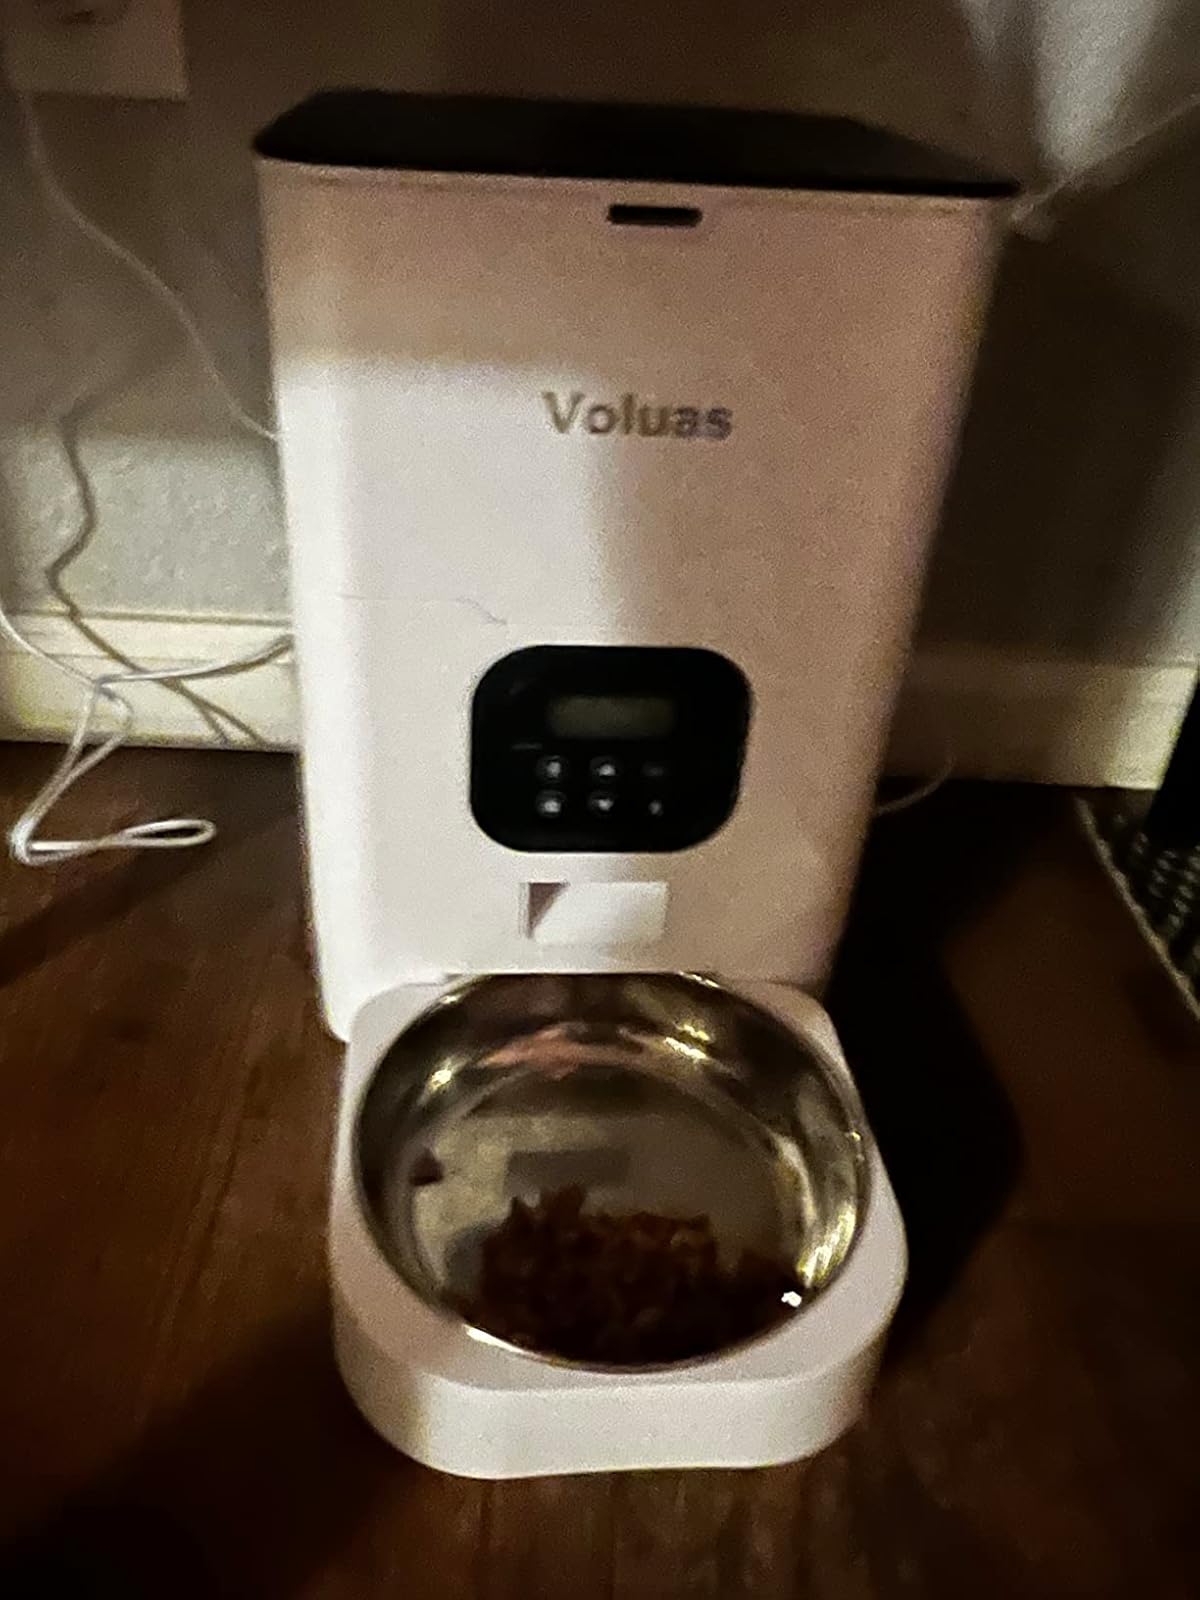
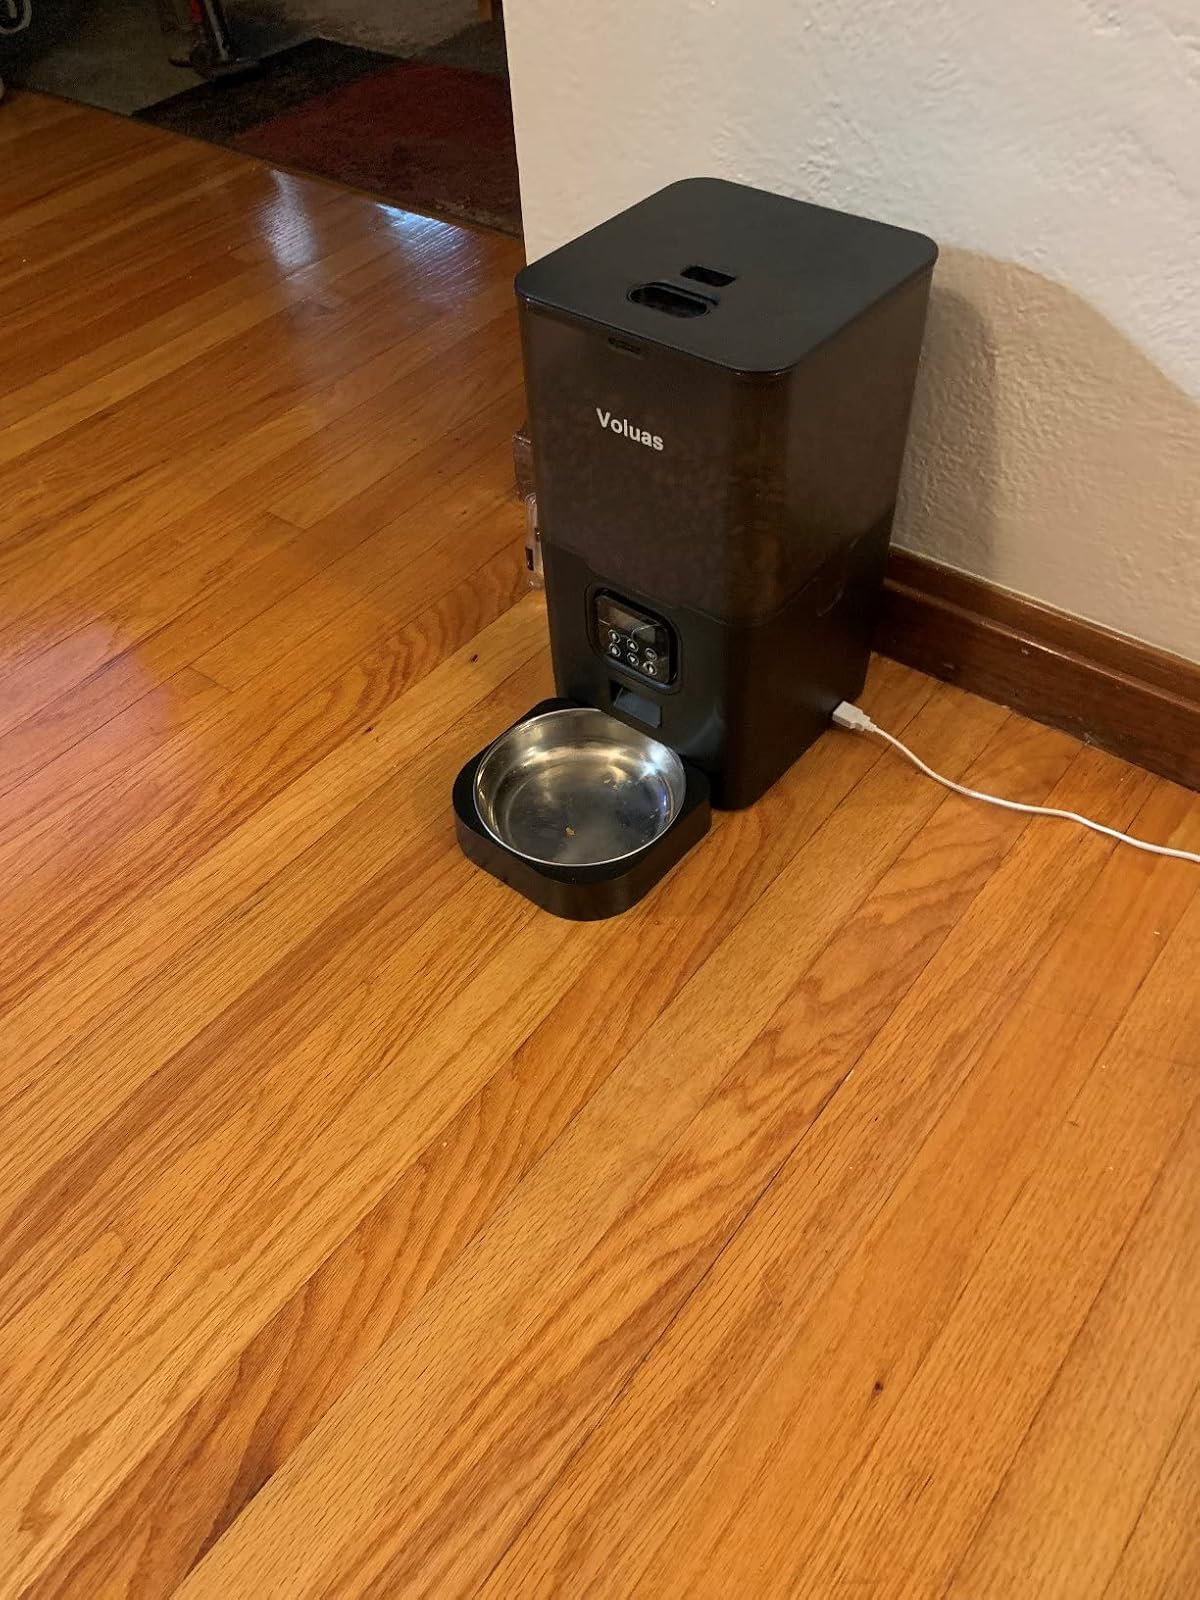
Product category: items_feeder
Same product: no